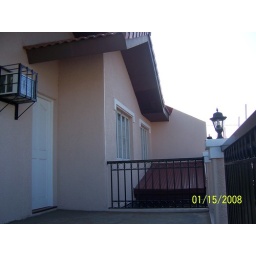
See windows of Small BRm &amp;amp; Master's BRm beside kitch roof